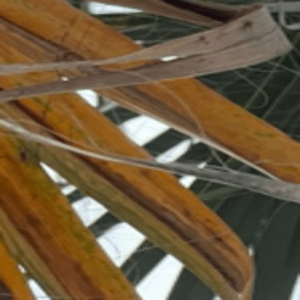
Label: Manganese Deficiency